Shin Jin-sik

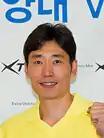
Shin Jin-sik in 2012

Shin Jin-sik (born 1 February 1975) is a South Korean volleyball player. He competed at the 1996 Summer Olympics and the 2000 Summer Olympics.